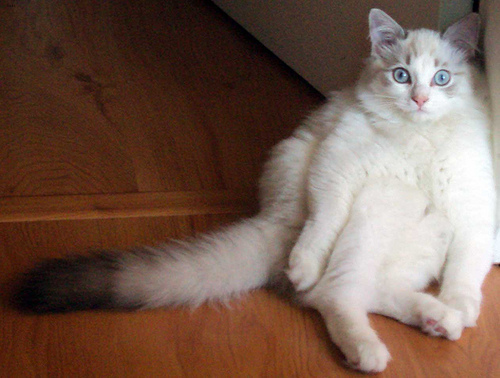
Animal: cat
Breed: ragdoll